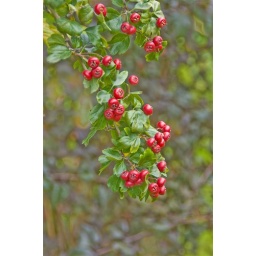
I have tried to catch some birds in ther tree but they scatter as soon as I get close.